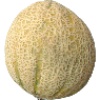
Label: Cantaloupe 2